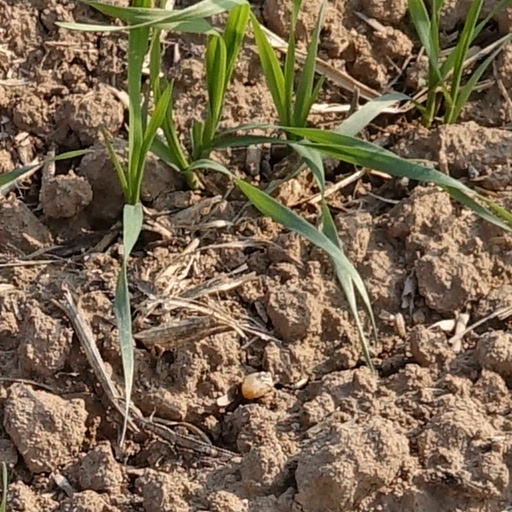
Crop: wheat